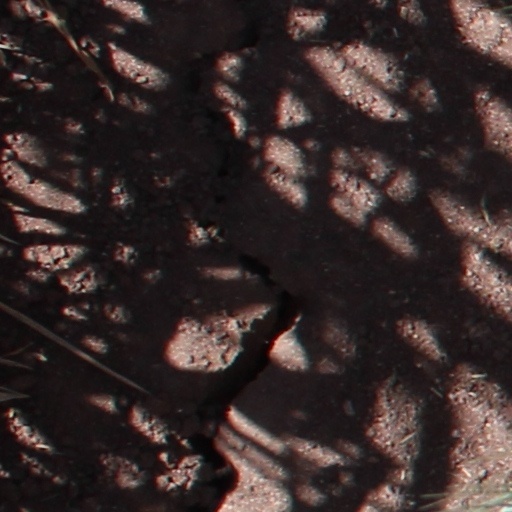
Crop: wheat